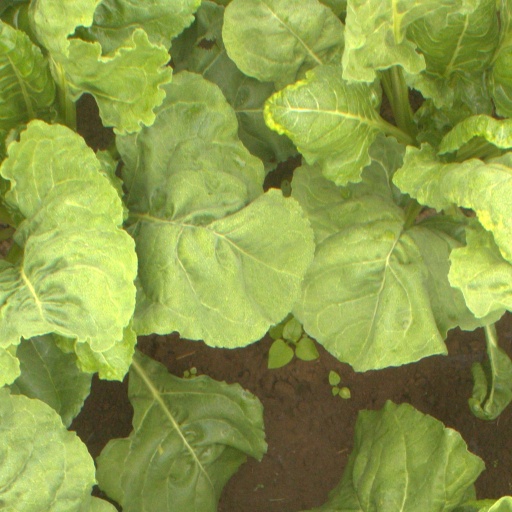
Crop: sugar beet